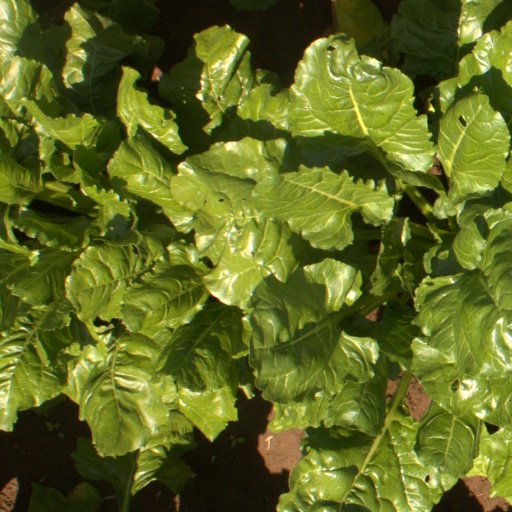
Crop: sugar beet